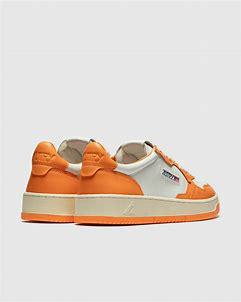
Brand: Autry
Model: Action Shoes Autry Action Medalist